Fiat Brevetti

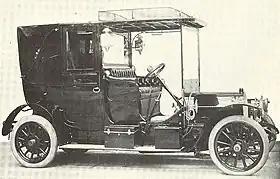
Fiat Brevetti Cabriolet-Royal 1906

The Brevetti is an automobile presented by Fiat in 1905 as a result of the acquisition of the Ansaldi company. From the Ansaldi, Fiat prepared the 10–12 HP, renamed “Brevetti” in 1906. A second series, the “Brevetti 2” was built from 1909.